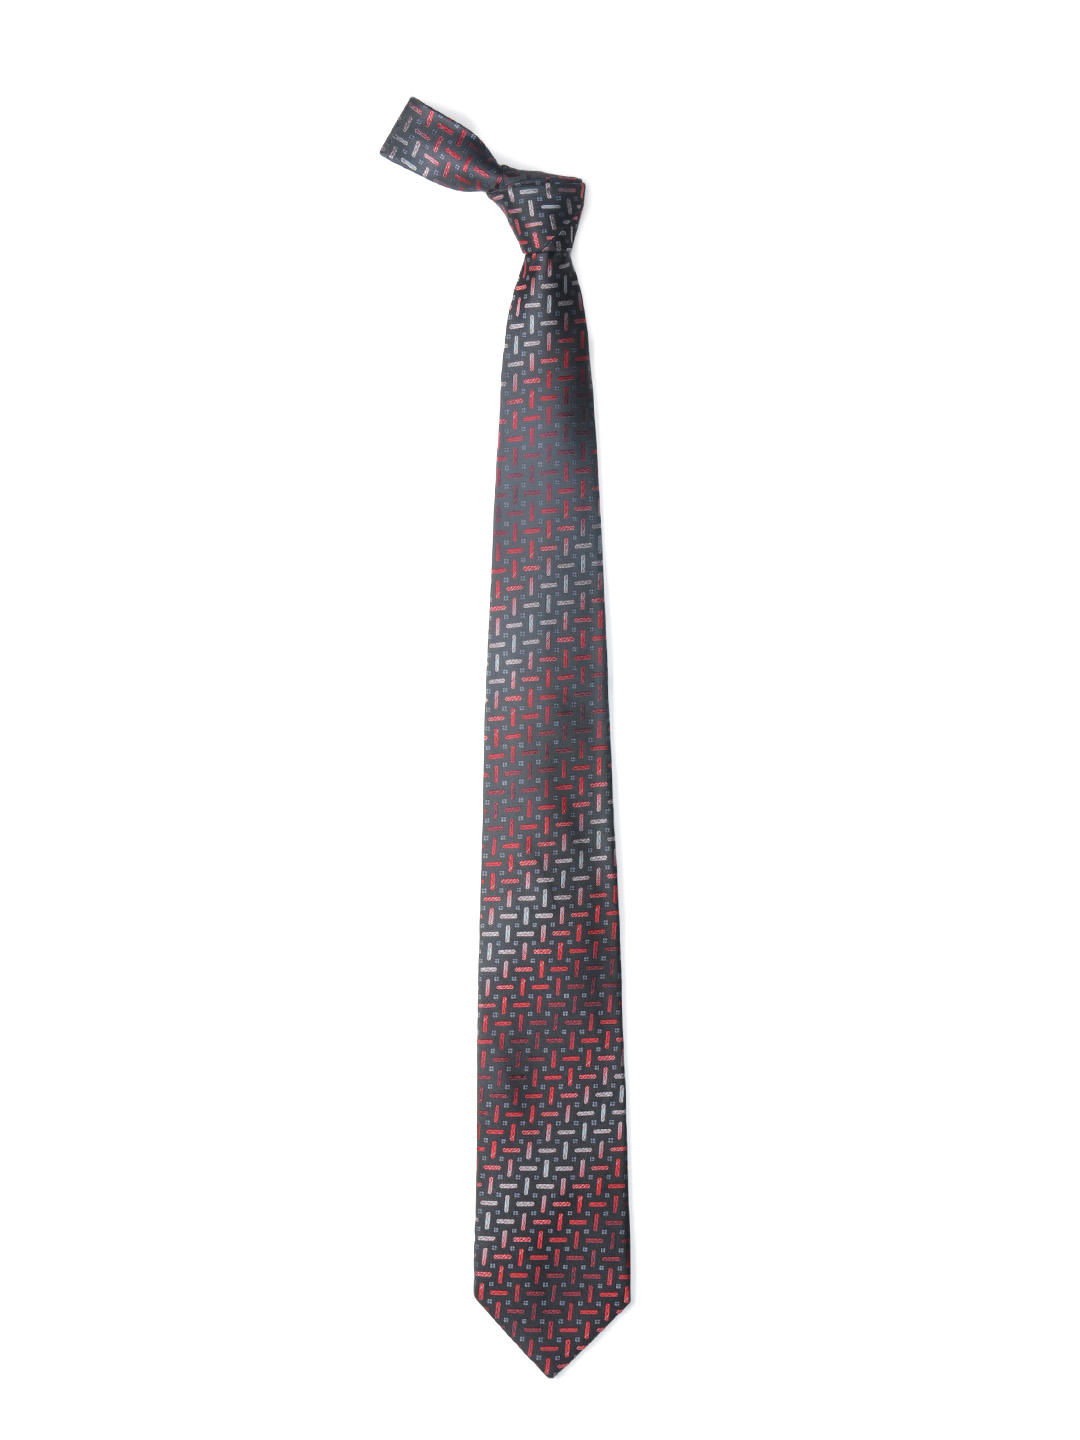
Hakashi Men Black Tie
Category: Accessories / Ties / Ties
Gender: Men
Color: Black
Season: Summer 2012
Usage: Casual